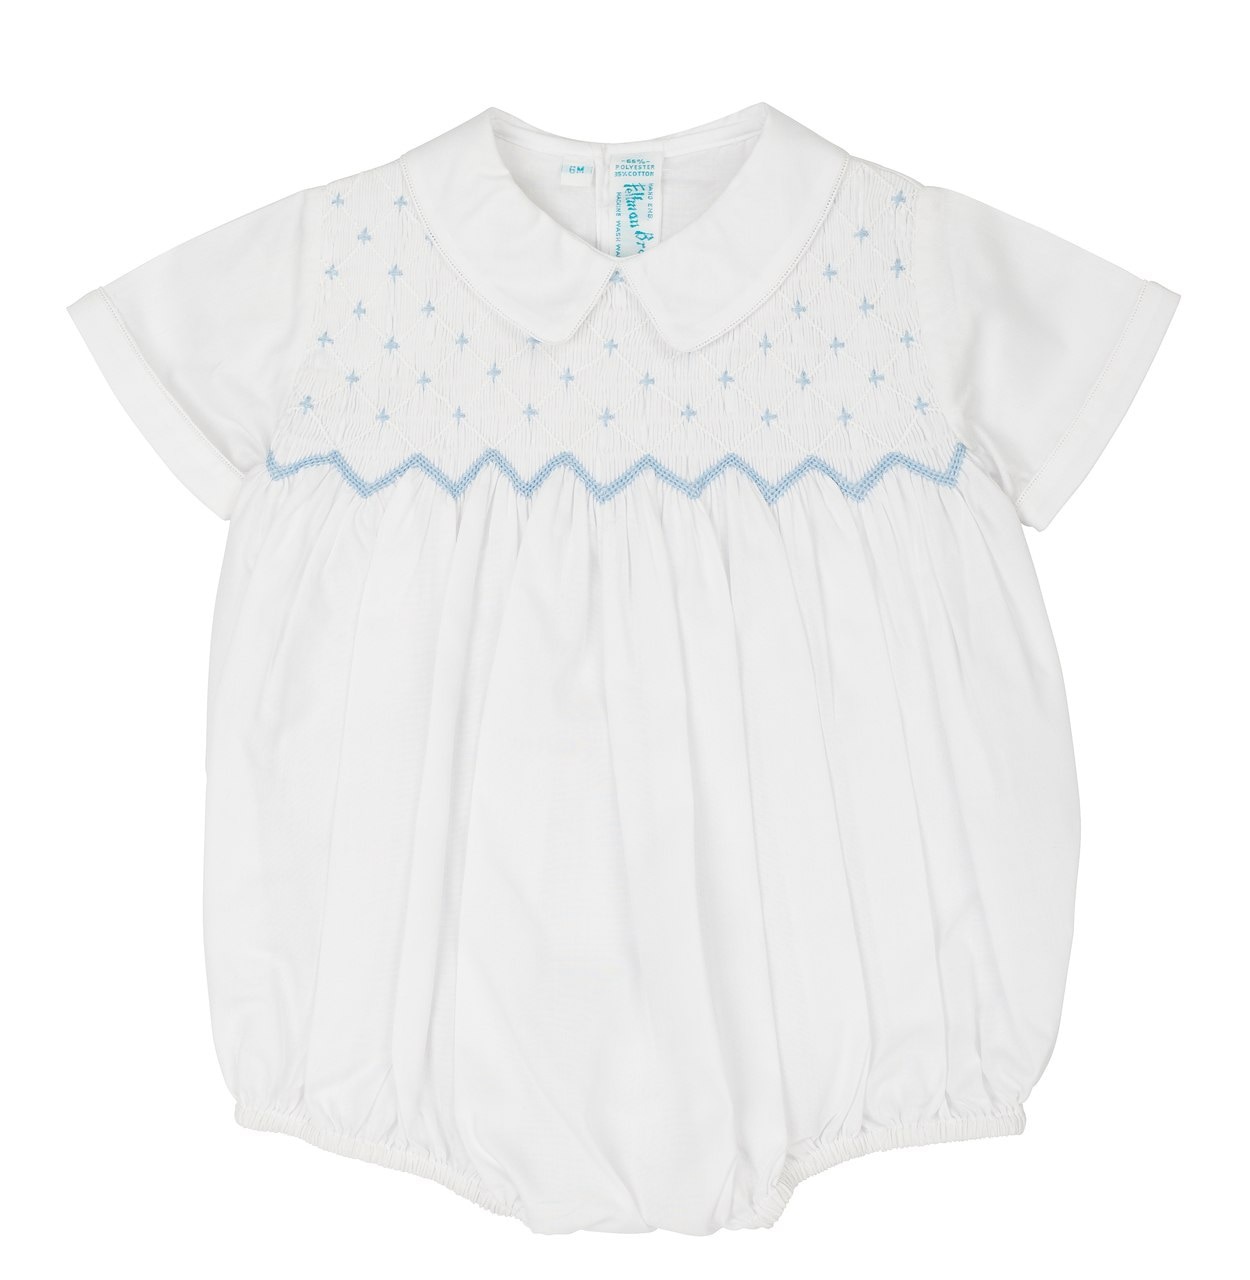
Diamond Smocked Creeper
Looking for a beautiful, classy creeper for your baby boy? Check out the Diamond Smocked Creeper, with it's lovely, understated style, sure to please the discerning eye. Available in soft white and baby blue, with contrasting colored embroidery on the smocked bodice - a diamond overlay with a chevron border along the bottom. Beautiful lace beading trims the collar and cuffs for an added touch of class. Perfect for family get-togethers, outings with friends, and any time you need that classy, vintage look!
Brand: Feltman Brothers - Woven
Category: Apparel & Accessories > Clothing > Baby & Toddler Clothing > Baby One-Pieces